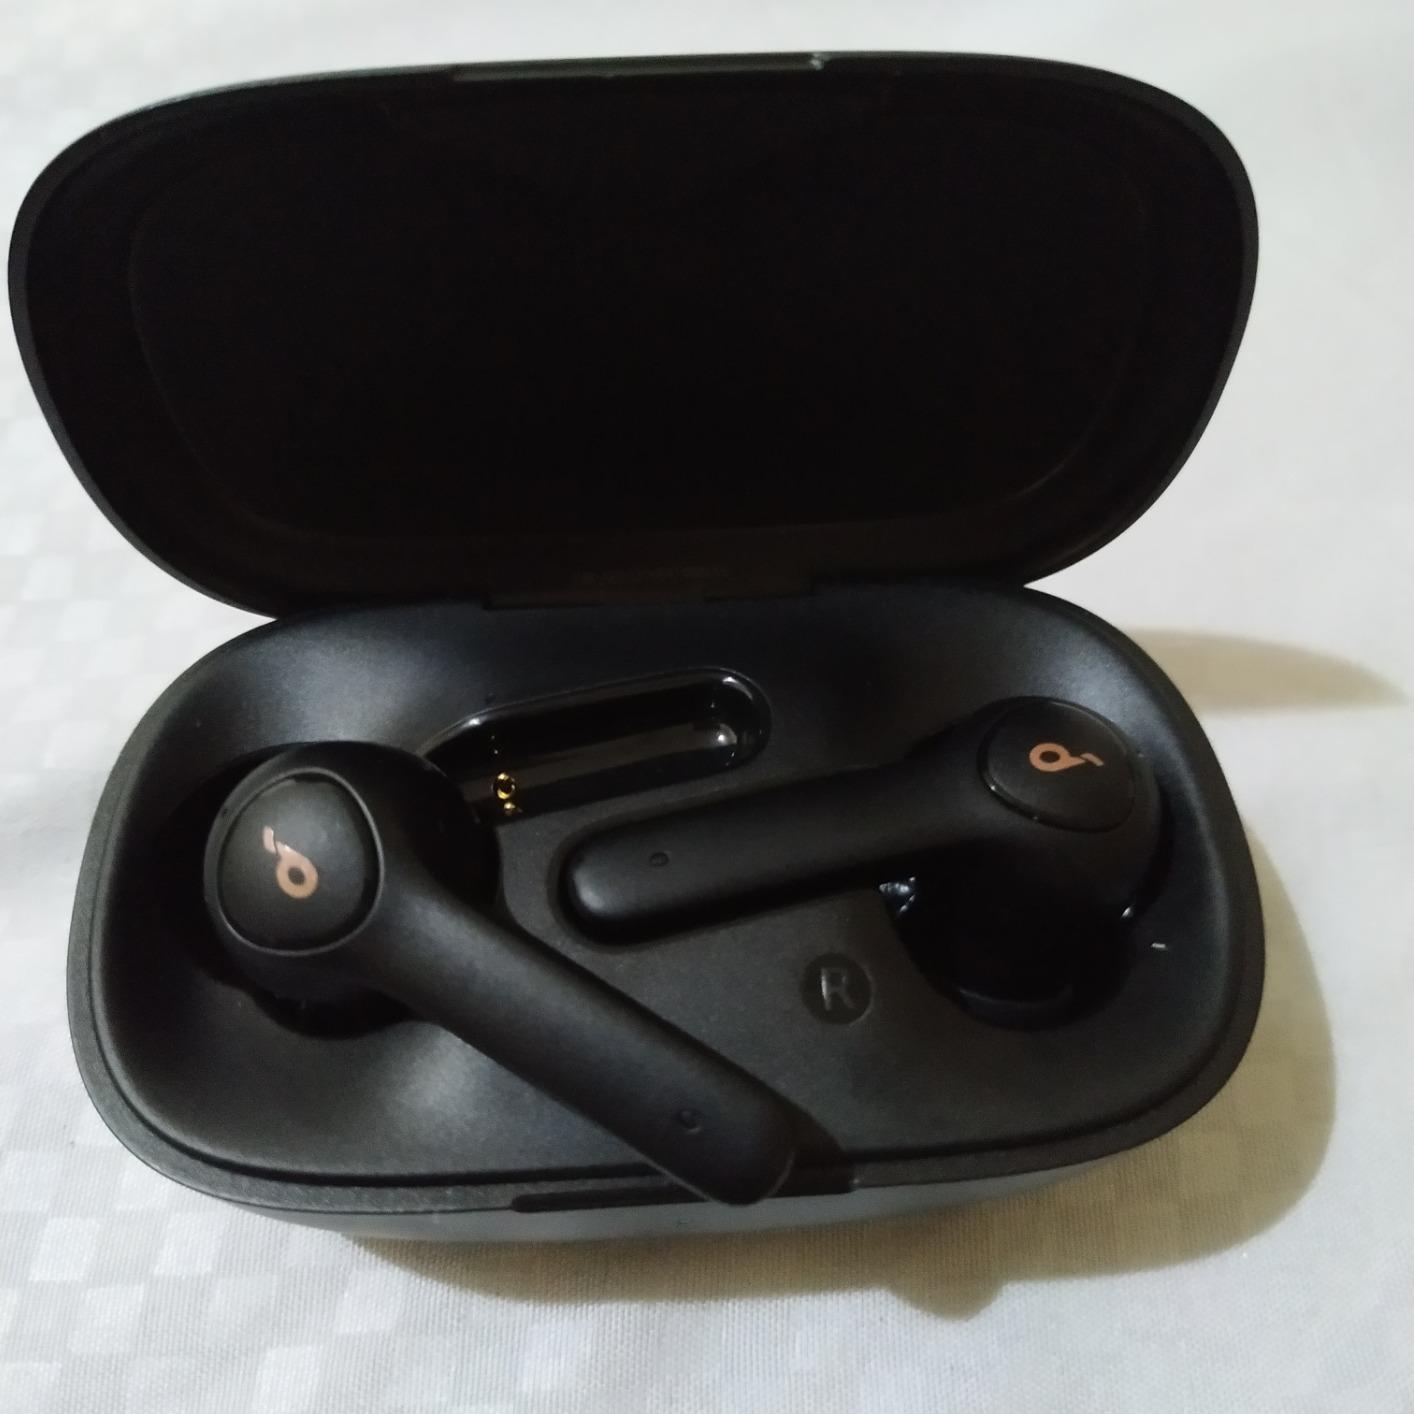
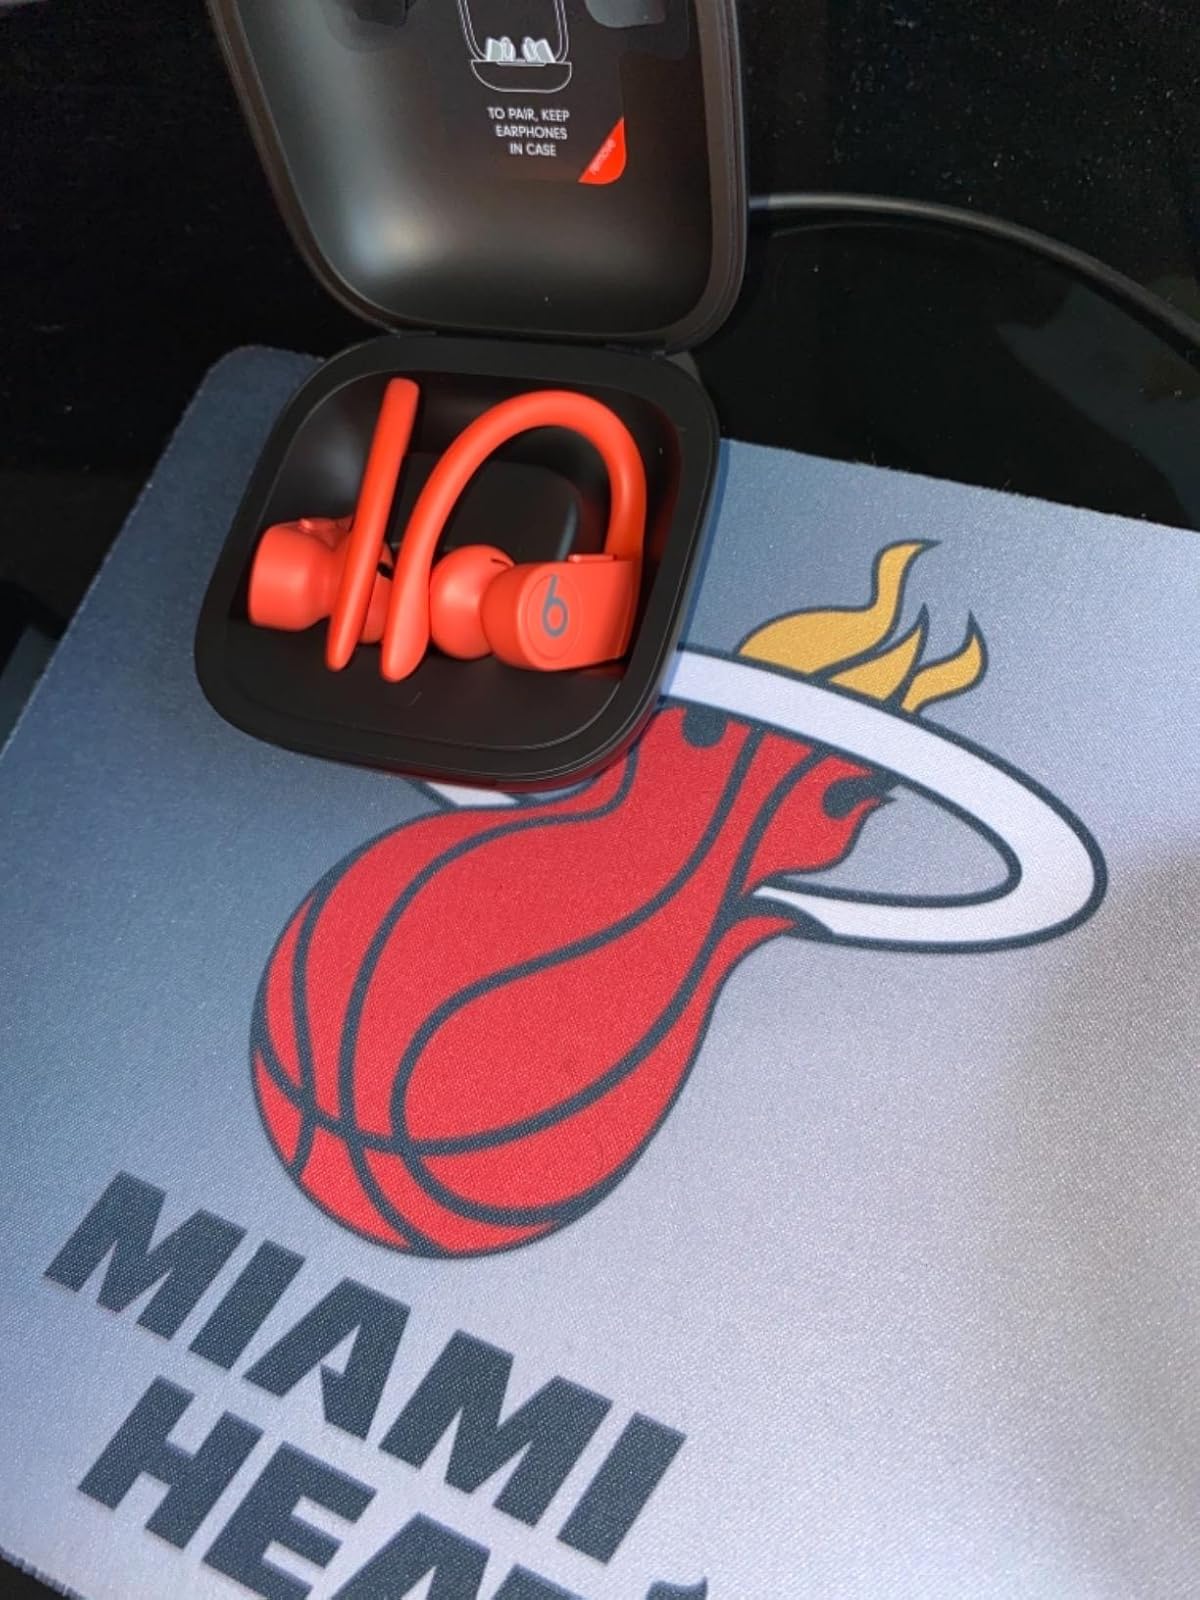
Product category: earbuds
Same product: no